Describe the emotion expressed in this image:  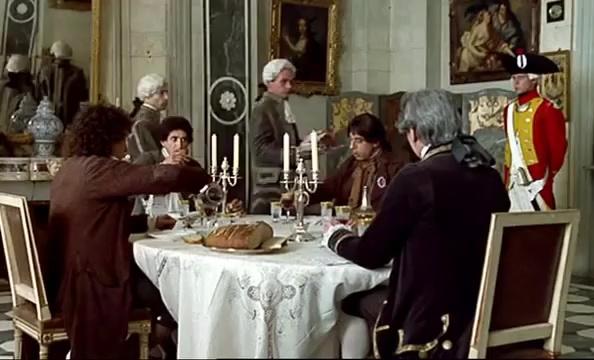
This person displays Fear, valence and arousal with high intensity.